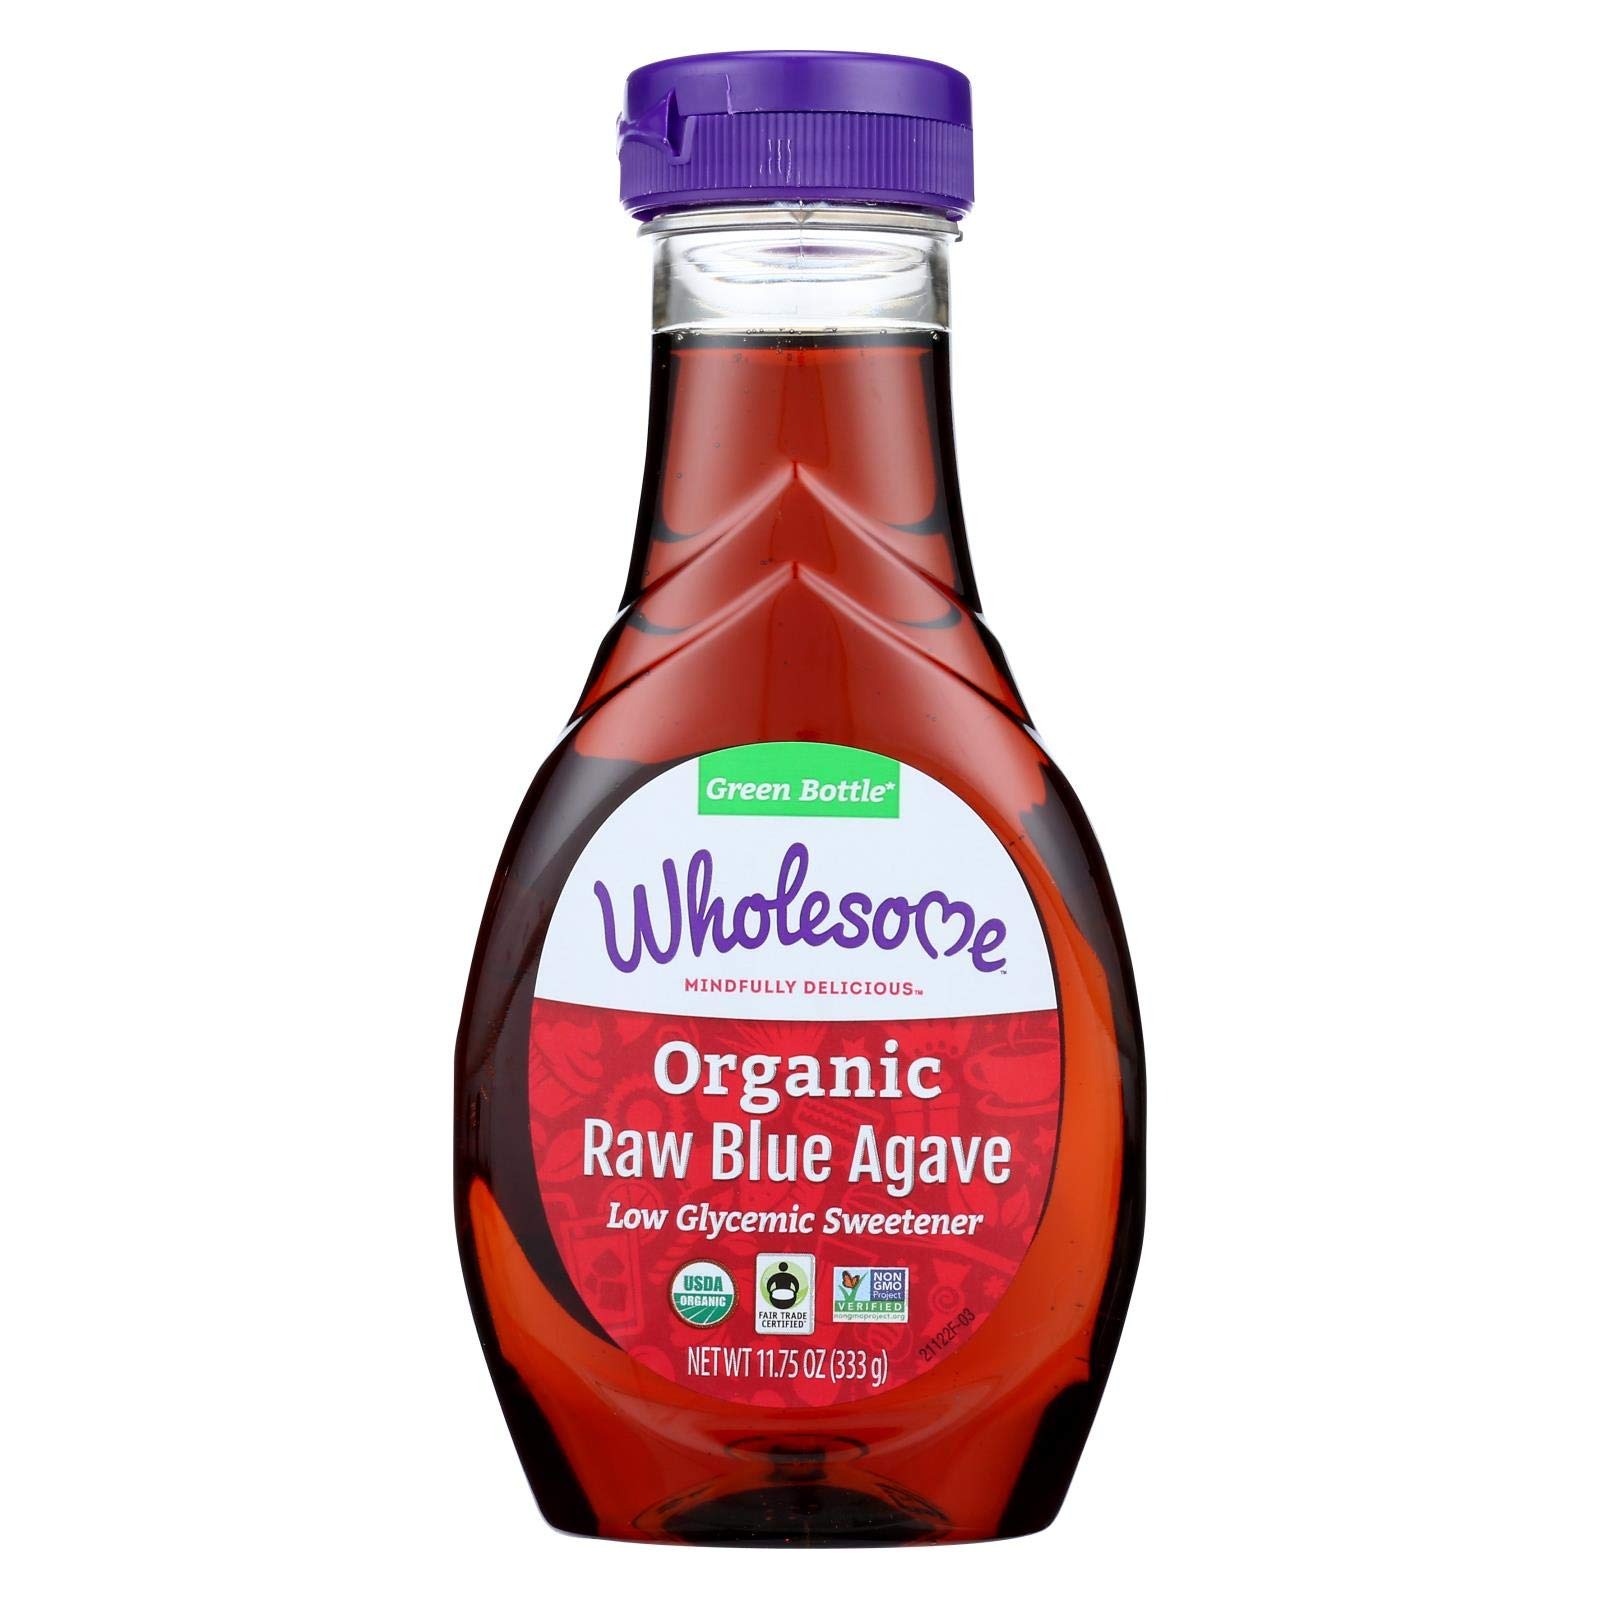
Item Name: Wholesome Sweeteners Organic Raw Blue Agave, 11.75 oz. (Pack of 6)
Bullet Point 1: Low glycemic index for those with an eye on their blood sugar
Bullet Point 2: Easy to bake with and ideal for sweetening beverages and desserts
Bullet Point 3: Non-GMO Project Verified
Bullet Point 4: Harvested from the core of the blue agave plant
Bullet Point 5: Includes: 11.75-ounce bottles, 6-pack
Value: 35.25
Unit: ounce

Price: 11.585